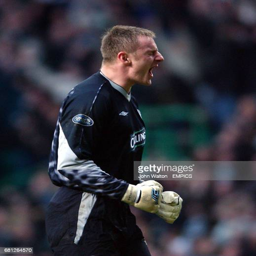
goalkeeper celebrates their second goal of the game scored by football team manager